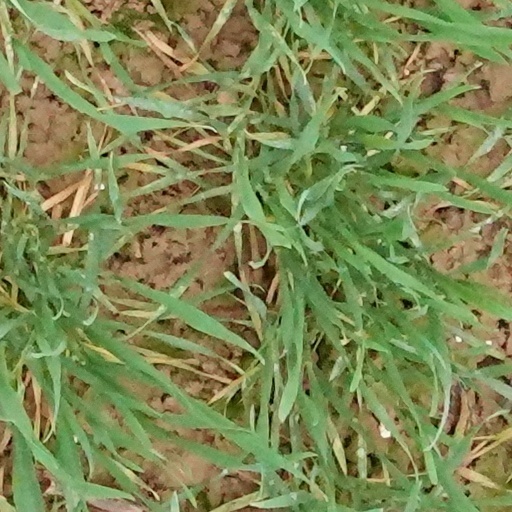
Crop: wheat